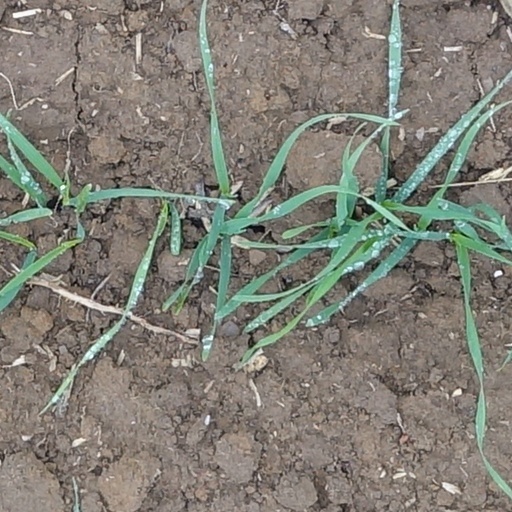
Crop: wheat